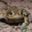
Label: frog